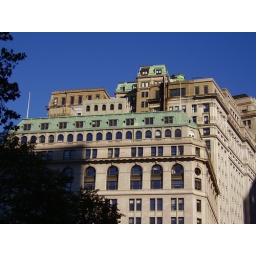
The skylines in New York were magical. Like collages or mosaics of styles and roof levels and building materials.